Breakers Ahead

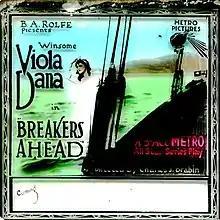
Lantern slide for film

Breakers Ahead is a 1918 American silent drama film, directed by Charles Brabin. It stars Viola Dana, Clifford Bruce, and Mabel Van Buren, and was released on March 25, 1918.